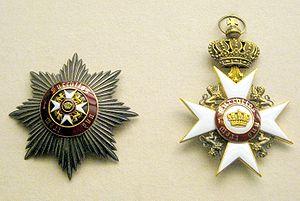
L'Ordre de la Couronne de Wurtemberg est un ordre de chevalerie d'État du duché puis du royaume de Wurtemberg.